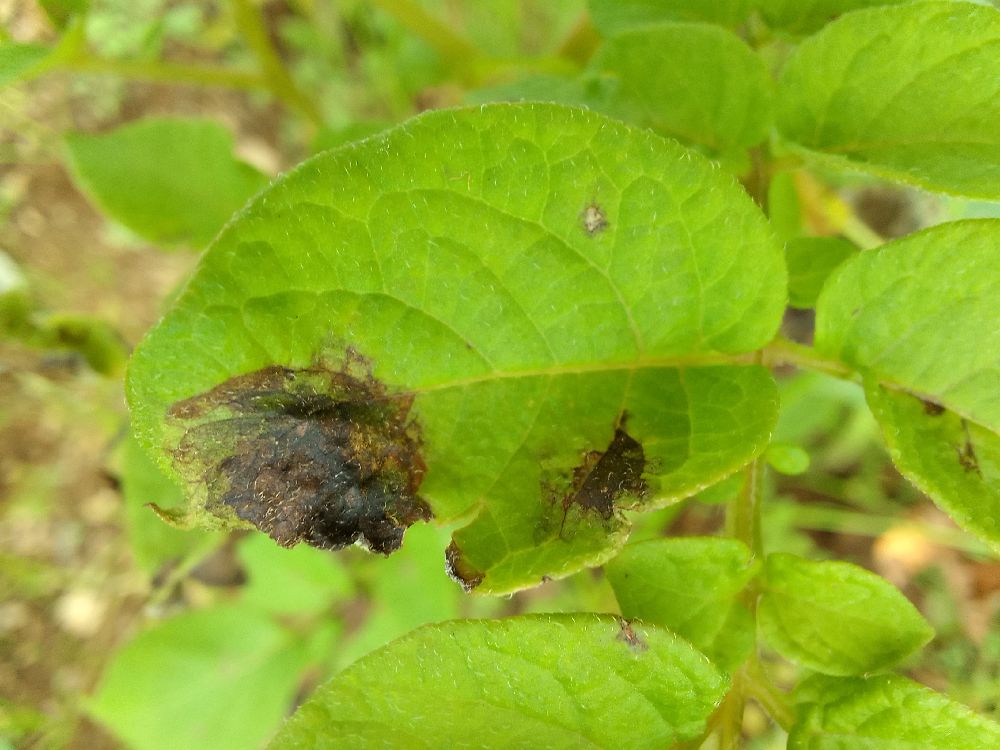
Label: Late blight